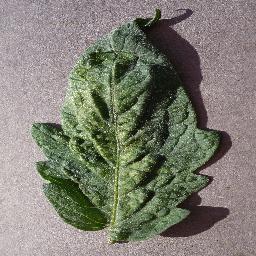
Label: Tomato___Spider_mites Two-spotted_spider_mite